Carlos Sánchez (footballer, born 1984)

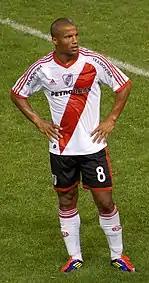
Sanchez playing for River Plate

On 20 July 2011, Sánchez and Godoy Cruz teammate Martín Aguirre joined River Plate for a fee of US$ 2.9 million. River retained 50% of his federative rights. He made his debut for the club on 17 August by playing the full 90 minutes in a 1–0 Primera B Nacional home win against Chacarita Juniors, and scored his first goal three days later by netting the last in a 3–1 away defeat of Independiente Rivadavia.